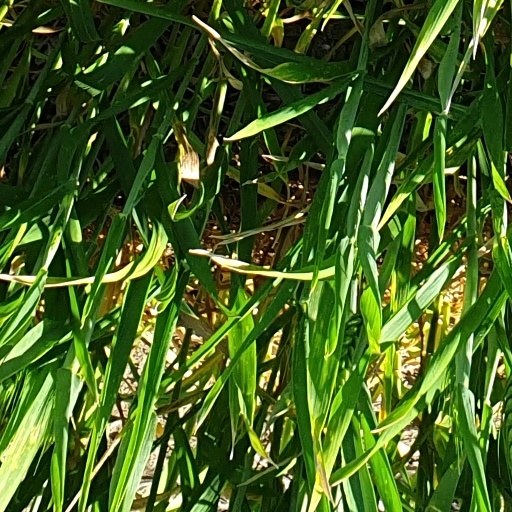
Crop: wheat